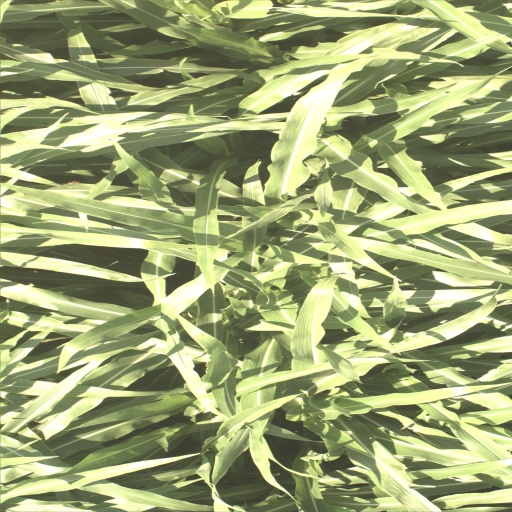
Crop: sorghum